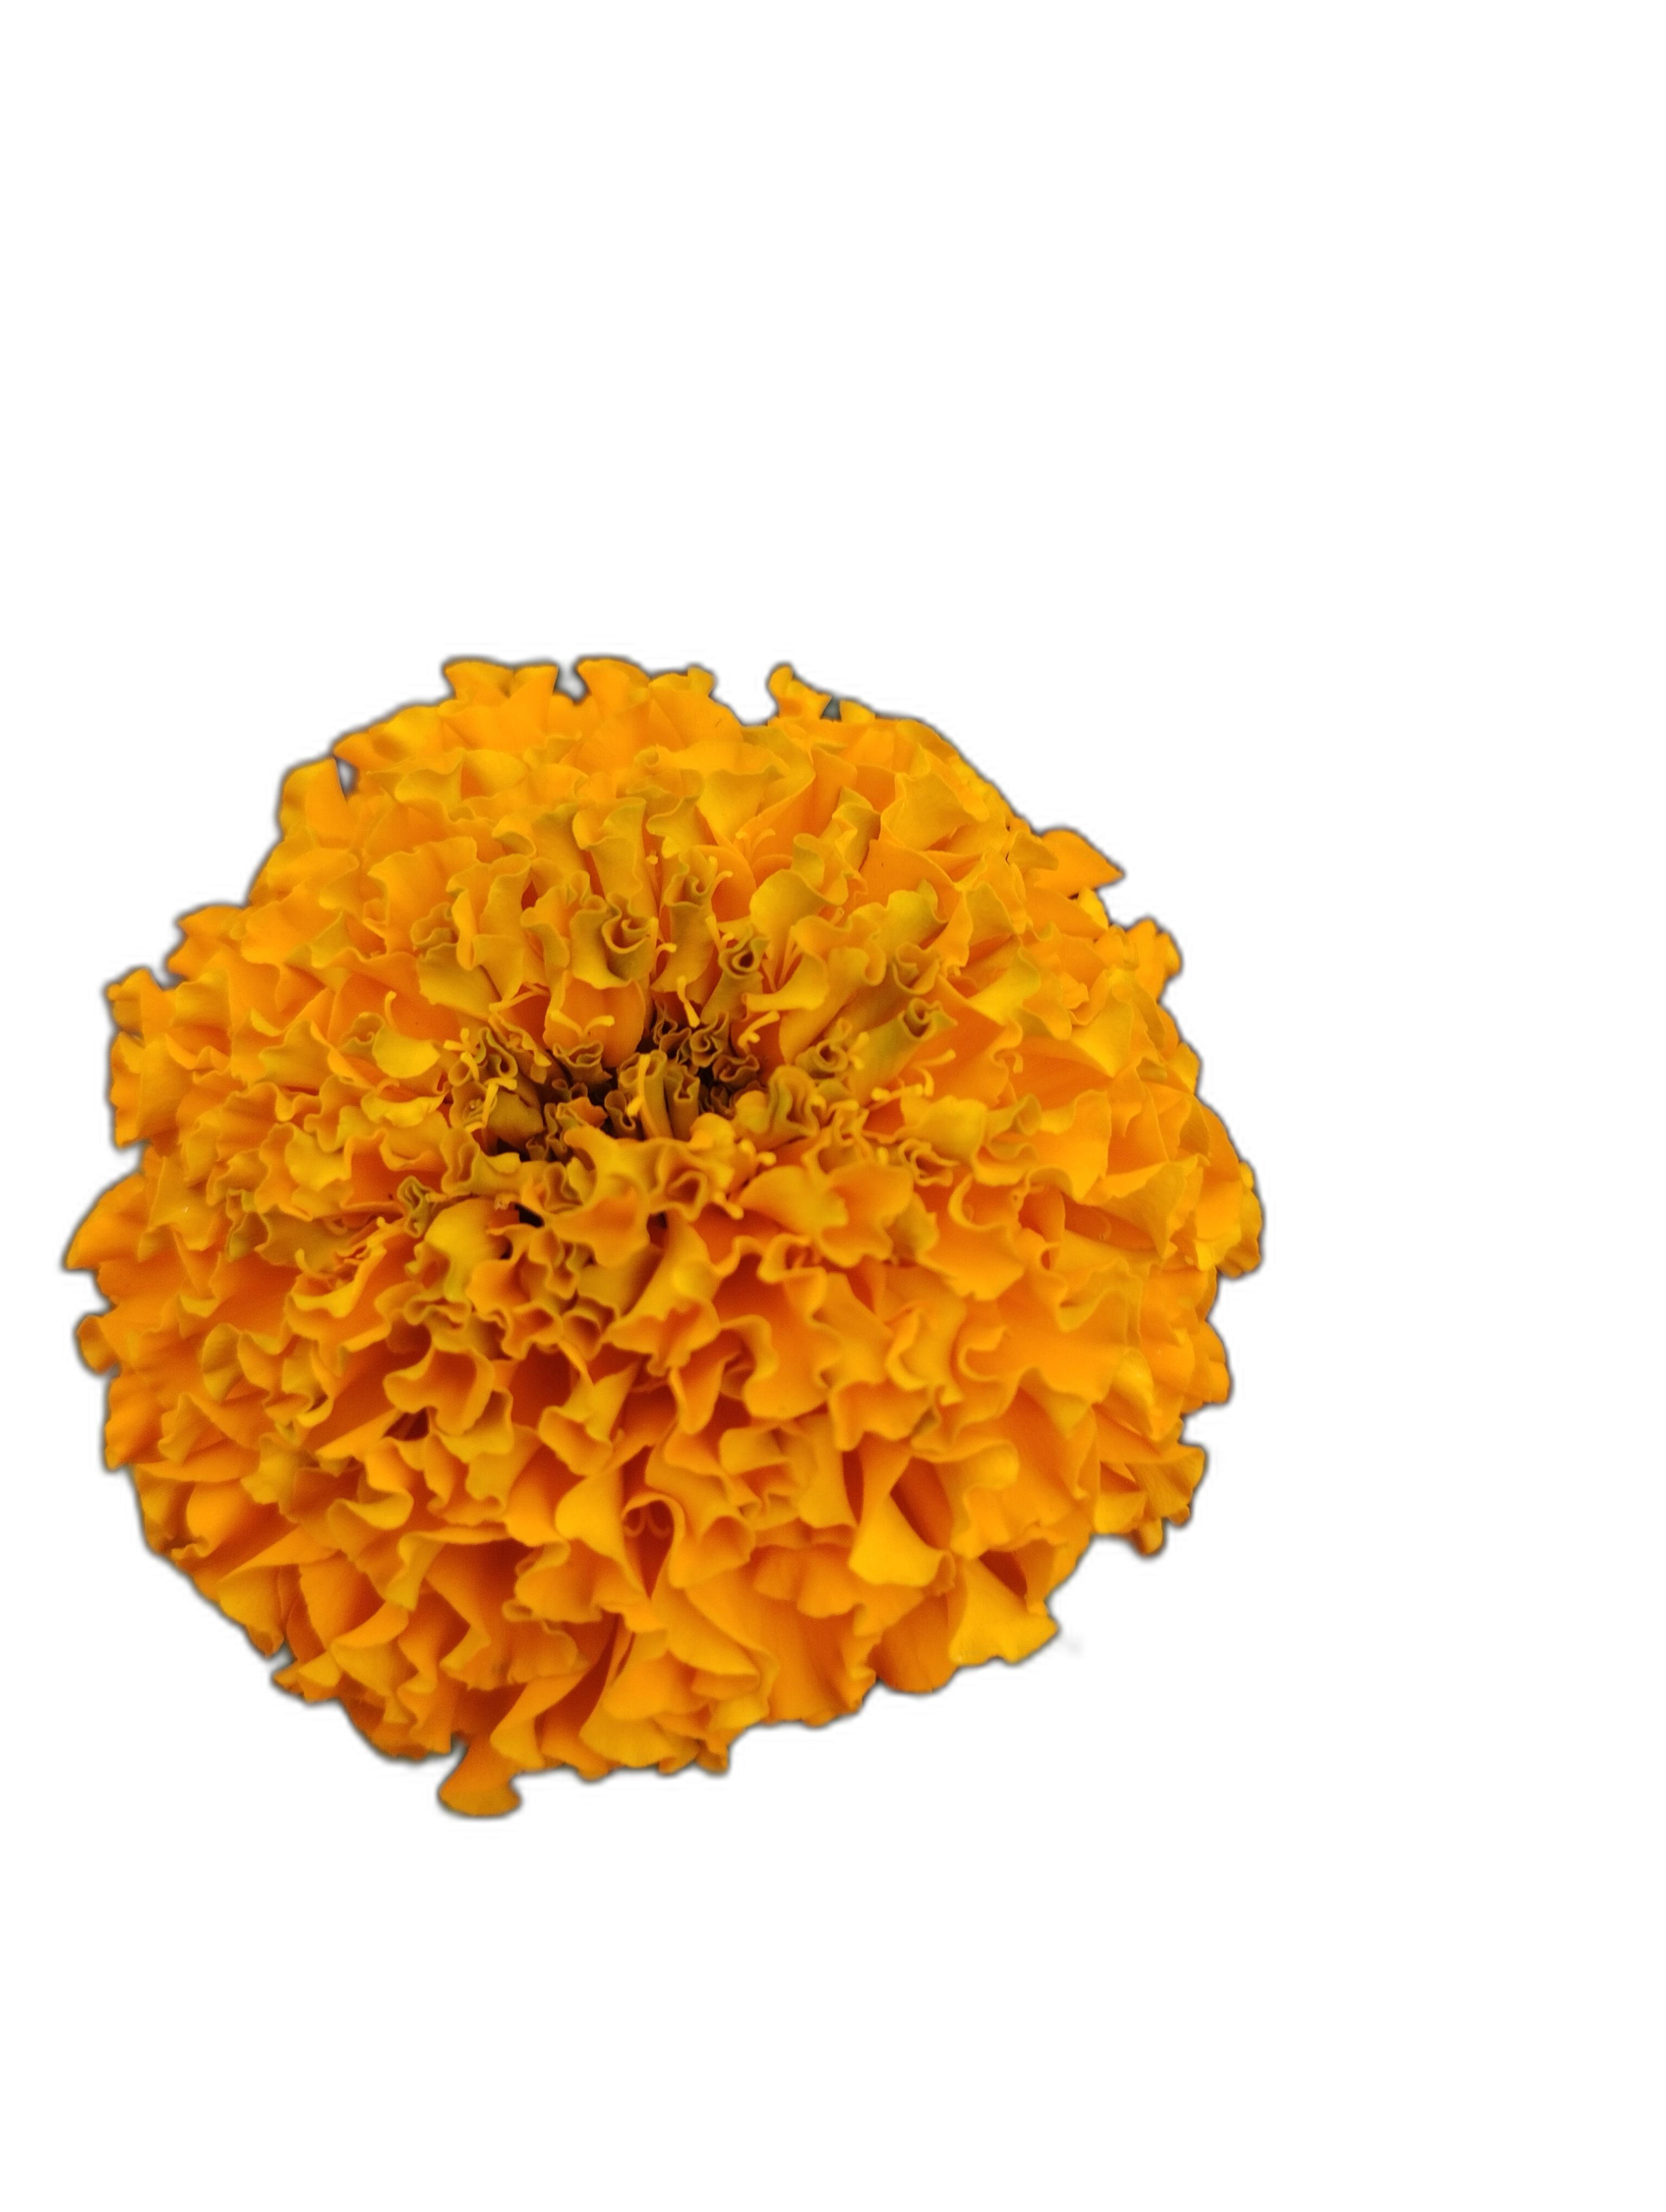
Label: Marigold